Titanomyrma

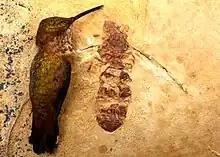
Holotype of "T. lubei" with rufous hummingbird for scale

The fossils of "Titanomyrma gigantea", the first of the genus to be discovered, are very well preserved. They show that "T. gigantea" did not possess a sting and did not have a closing mechanism on the crop. It is surmised that it must have sprayed formic acid as a defence, and either ate fresh food, in the manner of leafcutter ants (which eat only the fungi they personally cultivate in their nests), or was carnivorous. Modern relatives include driver ants. "Titanomyrma" may have been a precursor species, possibly following a raiding lifestyle and butchering large animals.